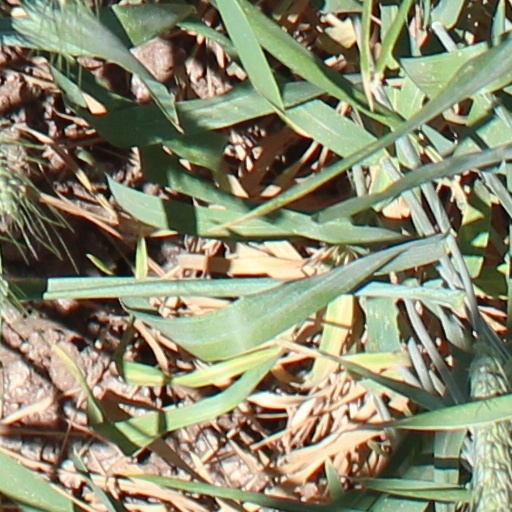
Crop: wheat